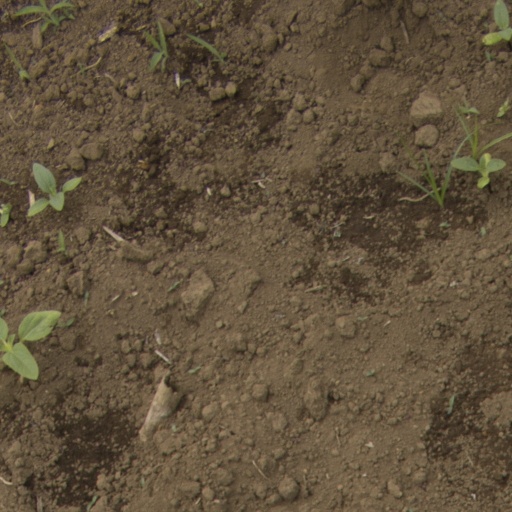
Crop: Jerusalem artichoke